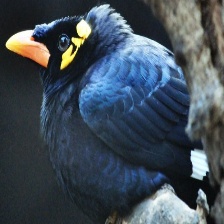
Species: ENGGANO MYNA
Scientific name: GRACULA ENGANENSIS